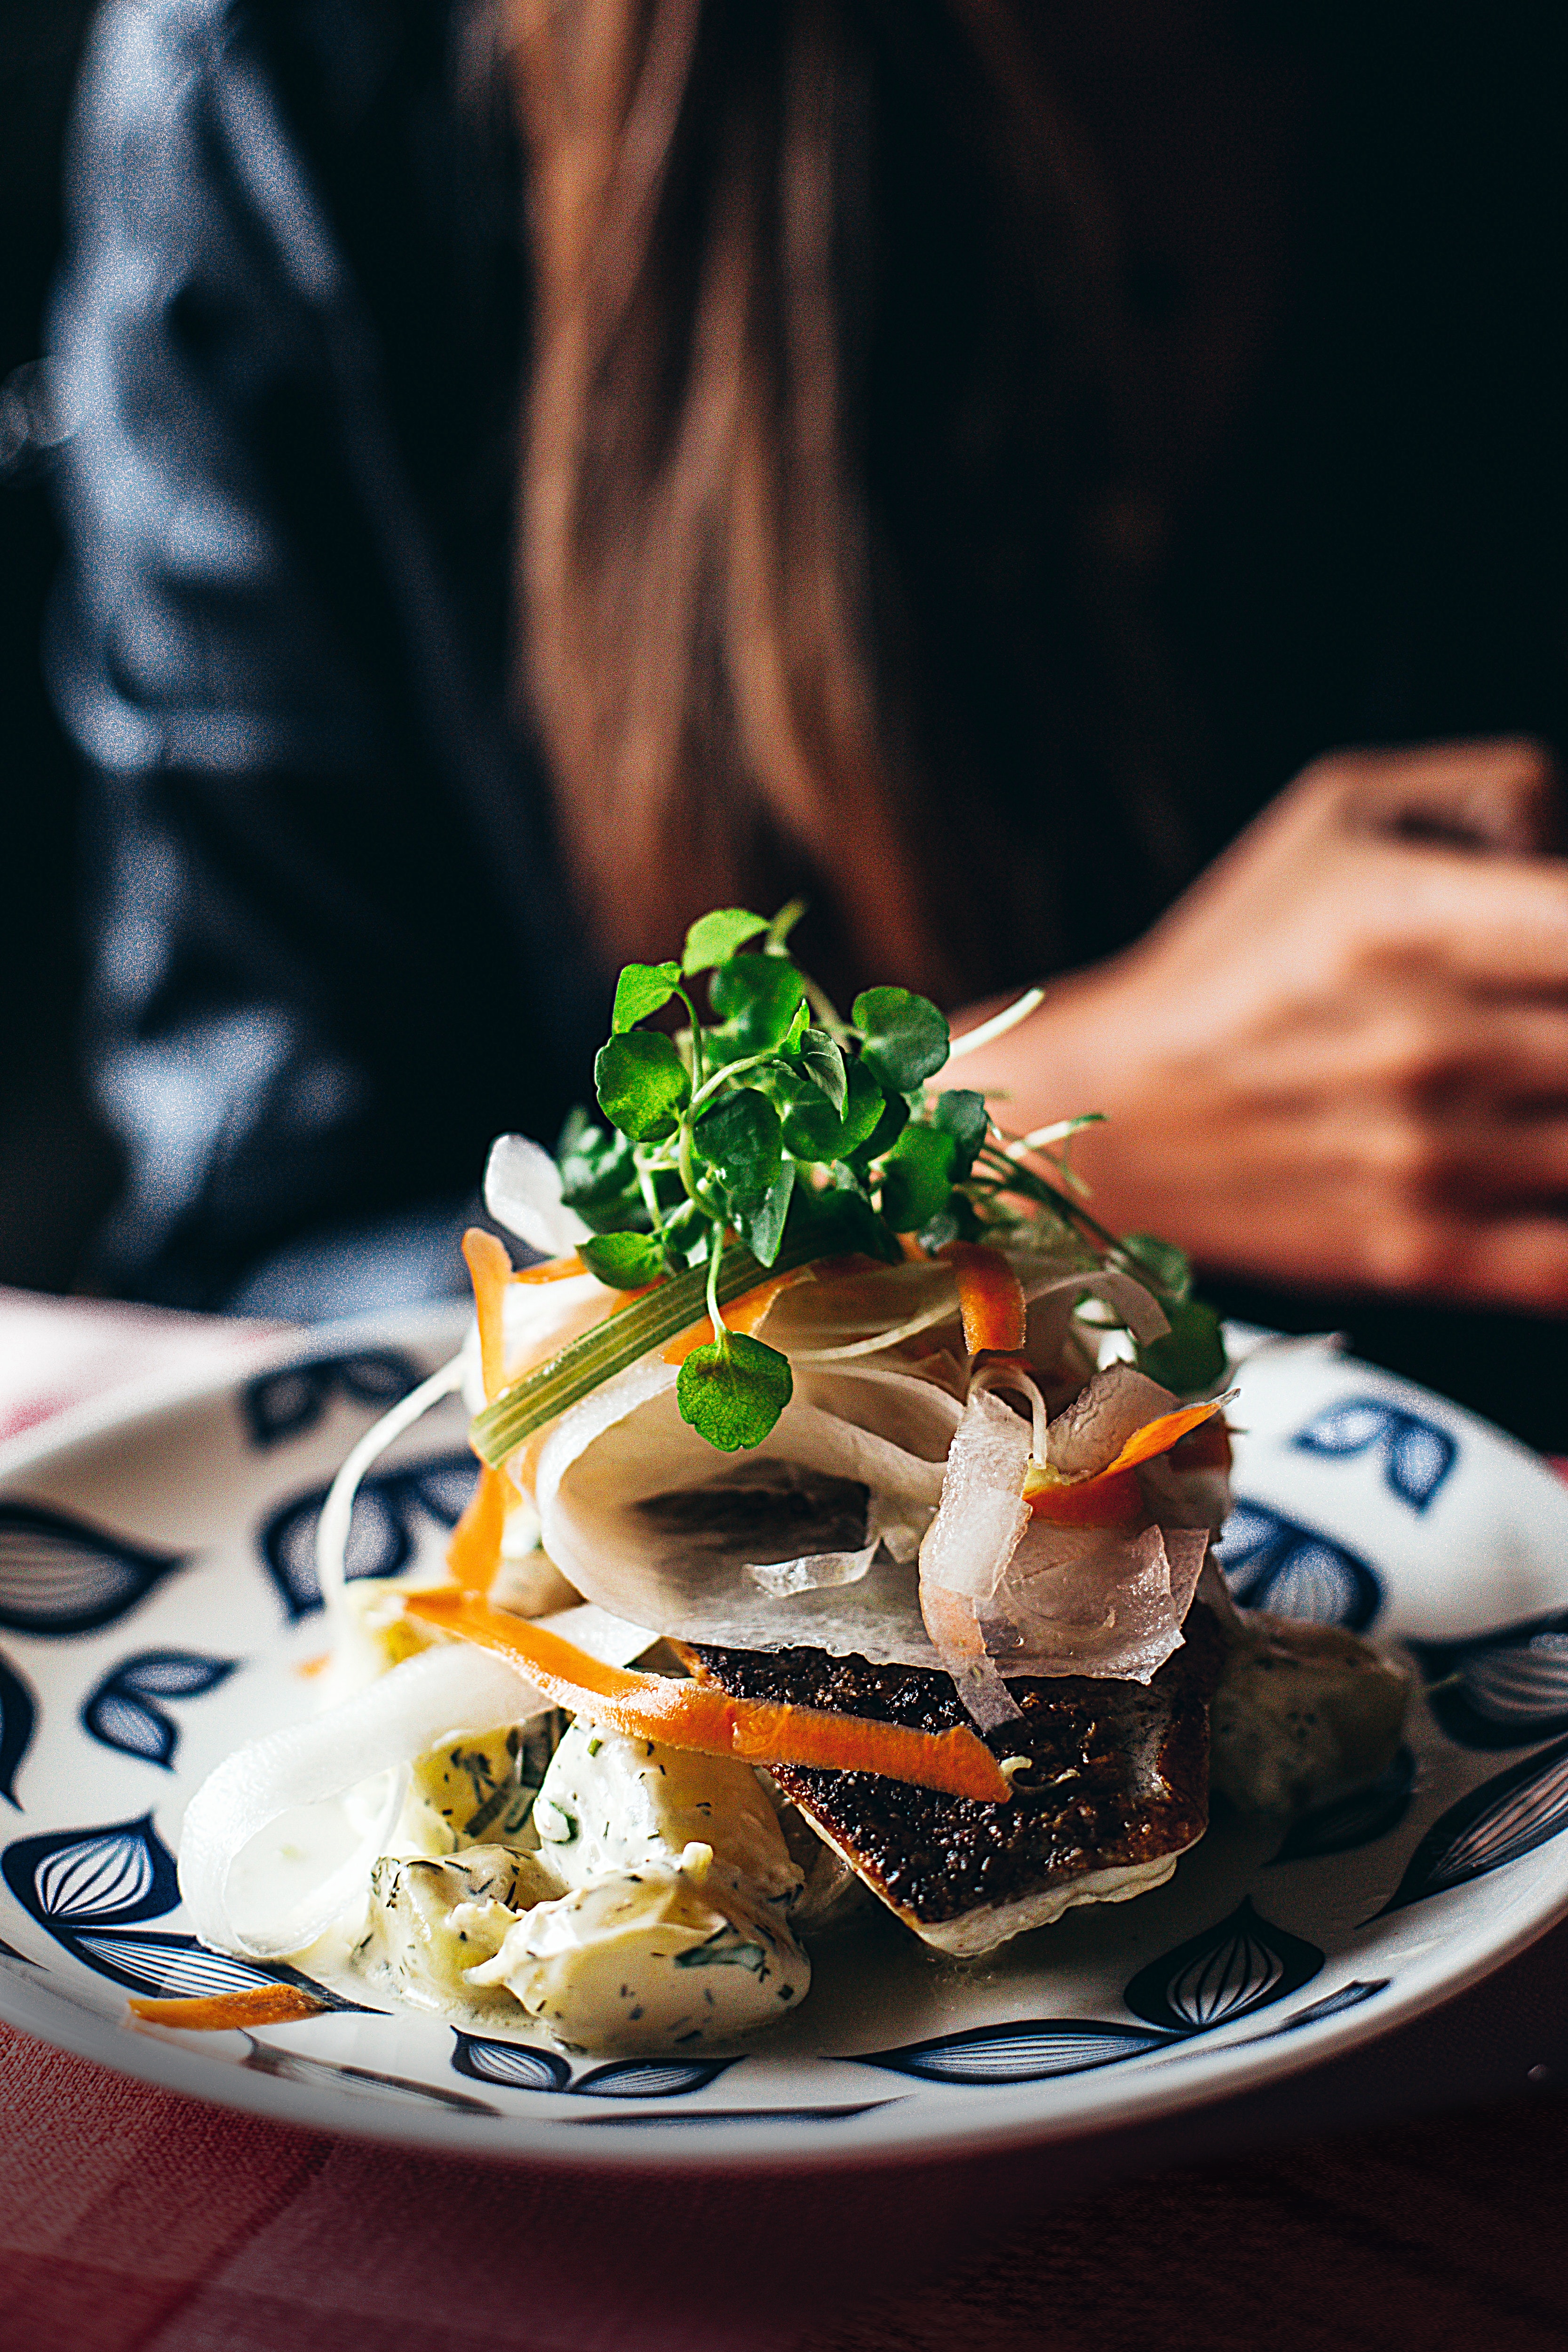
dish, food, cuisine, meal, asian food, recipe, comfort food, vegetarian food